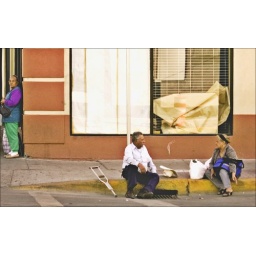
Wherever you feel comfortable. Two people have a visit sitting on the street curb in south El Paso.